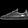
Label: Sneaker